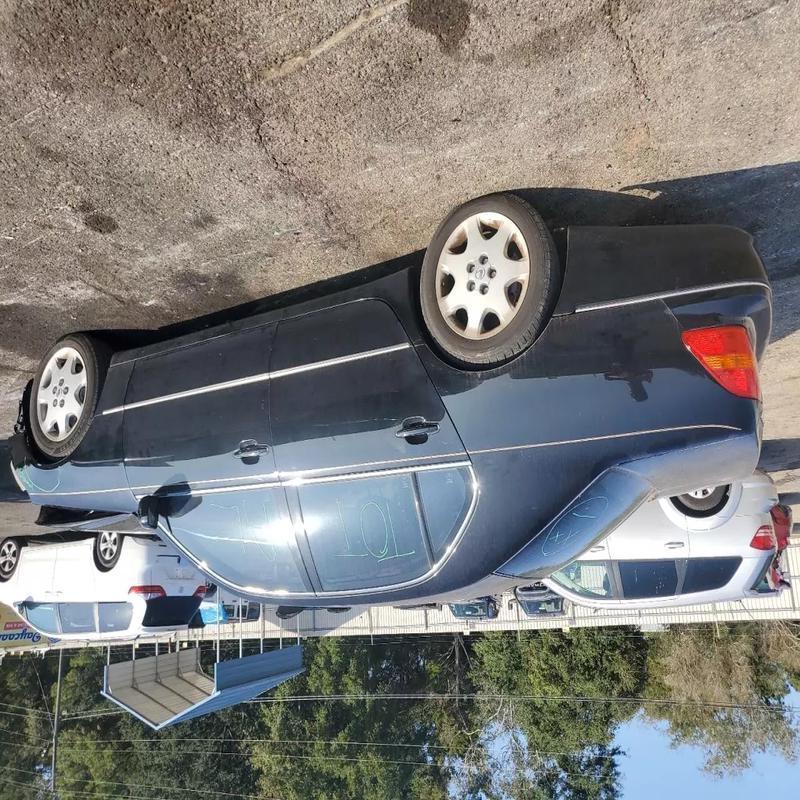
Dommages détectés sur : aile avant droite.
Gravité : mineur